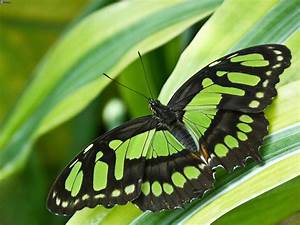
Label: farfalla